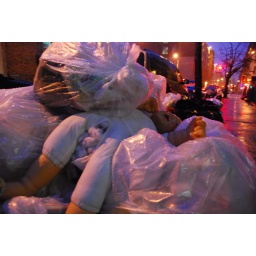
baby doll on a pile of garbage on the sidewalk of south 3rd street in williamsburg, NYC